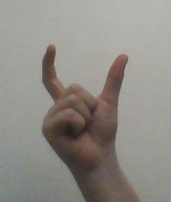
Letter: nun